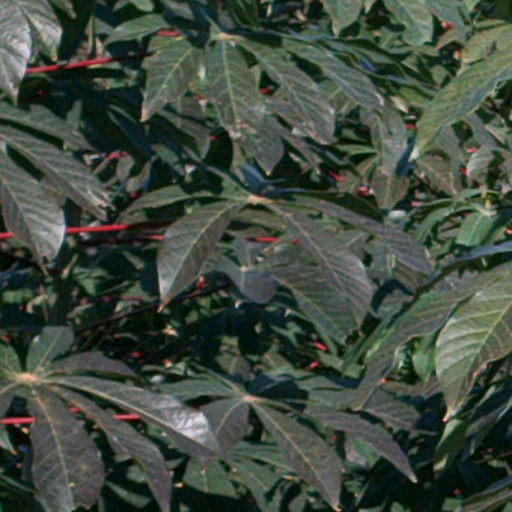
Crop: cassava